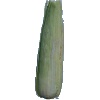
Label: Corn Husk 1